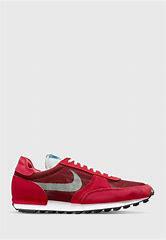
Brand: Nike
Model: Dbreak Type